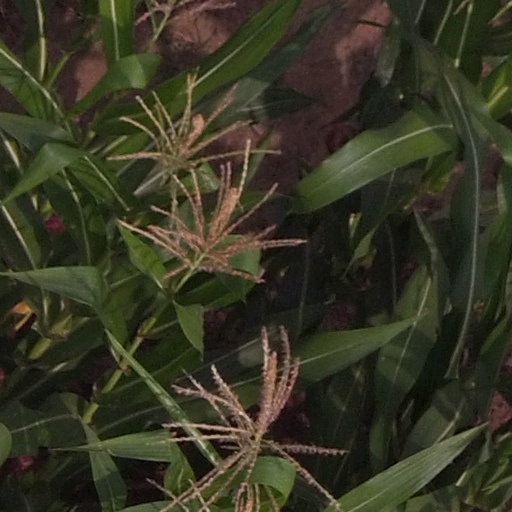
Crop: maize; corn